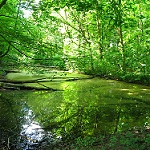
Label: forest